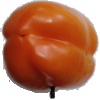
Label: orange_pepper